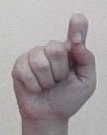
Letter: fa